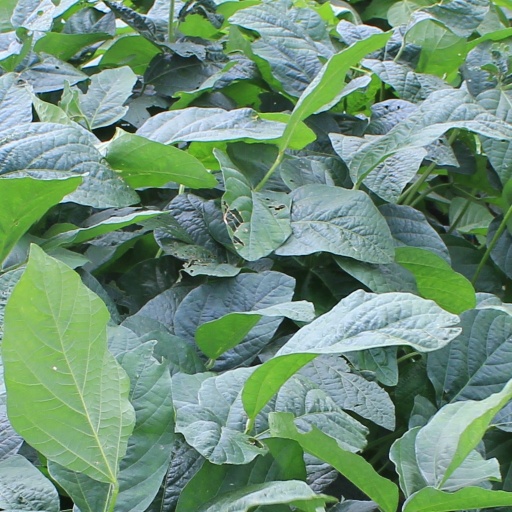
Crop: soybean